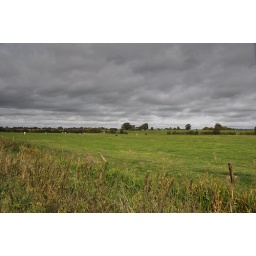
A rain threatening sky over the Cheshire plain. Near Walk Mill on the river Gowy flood plain.,